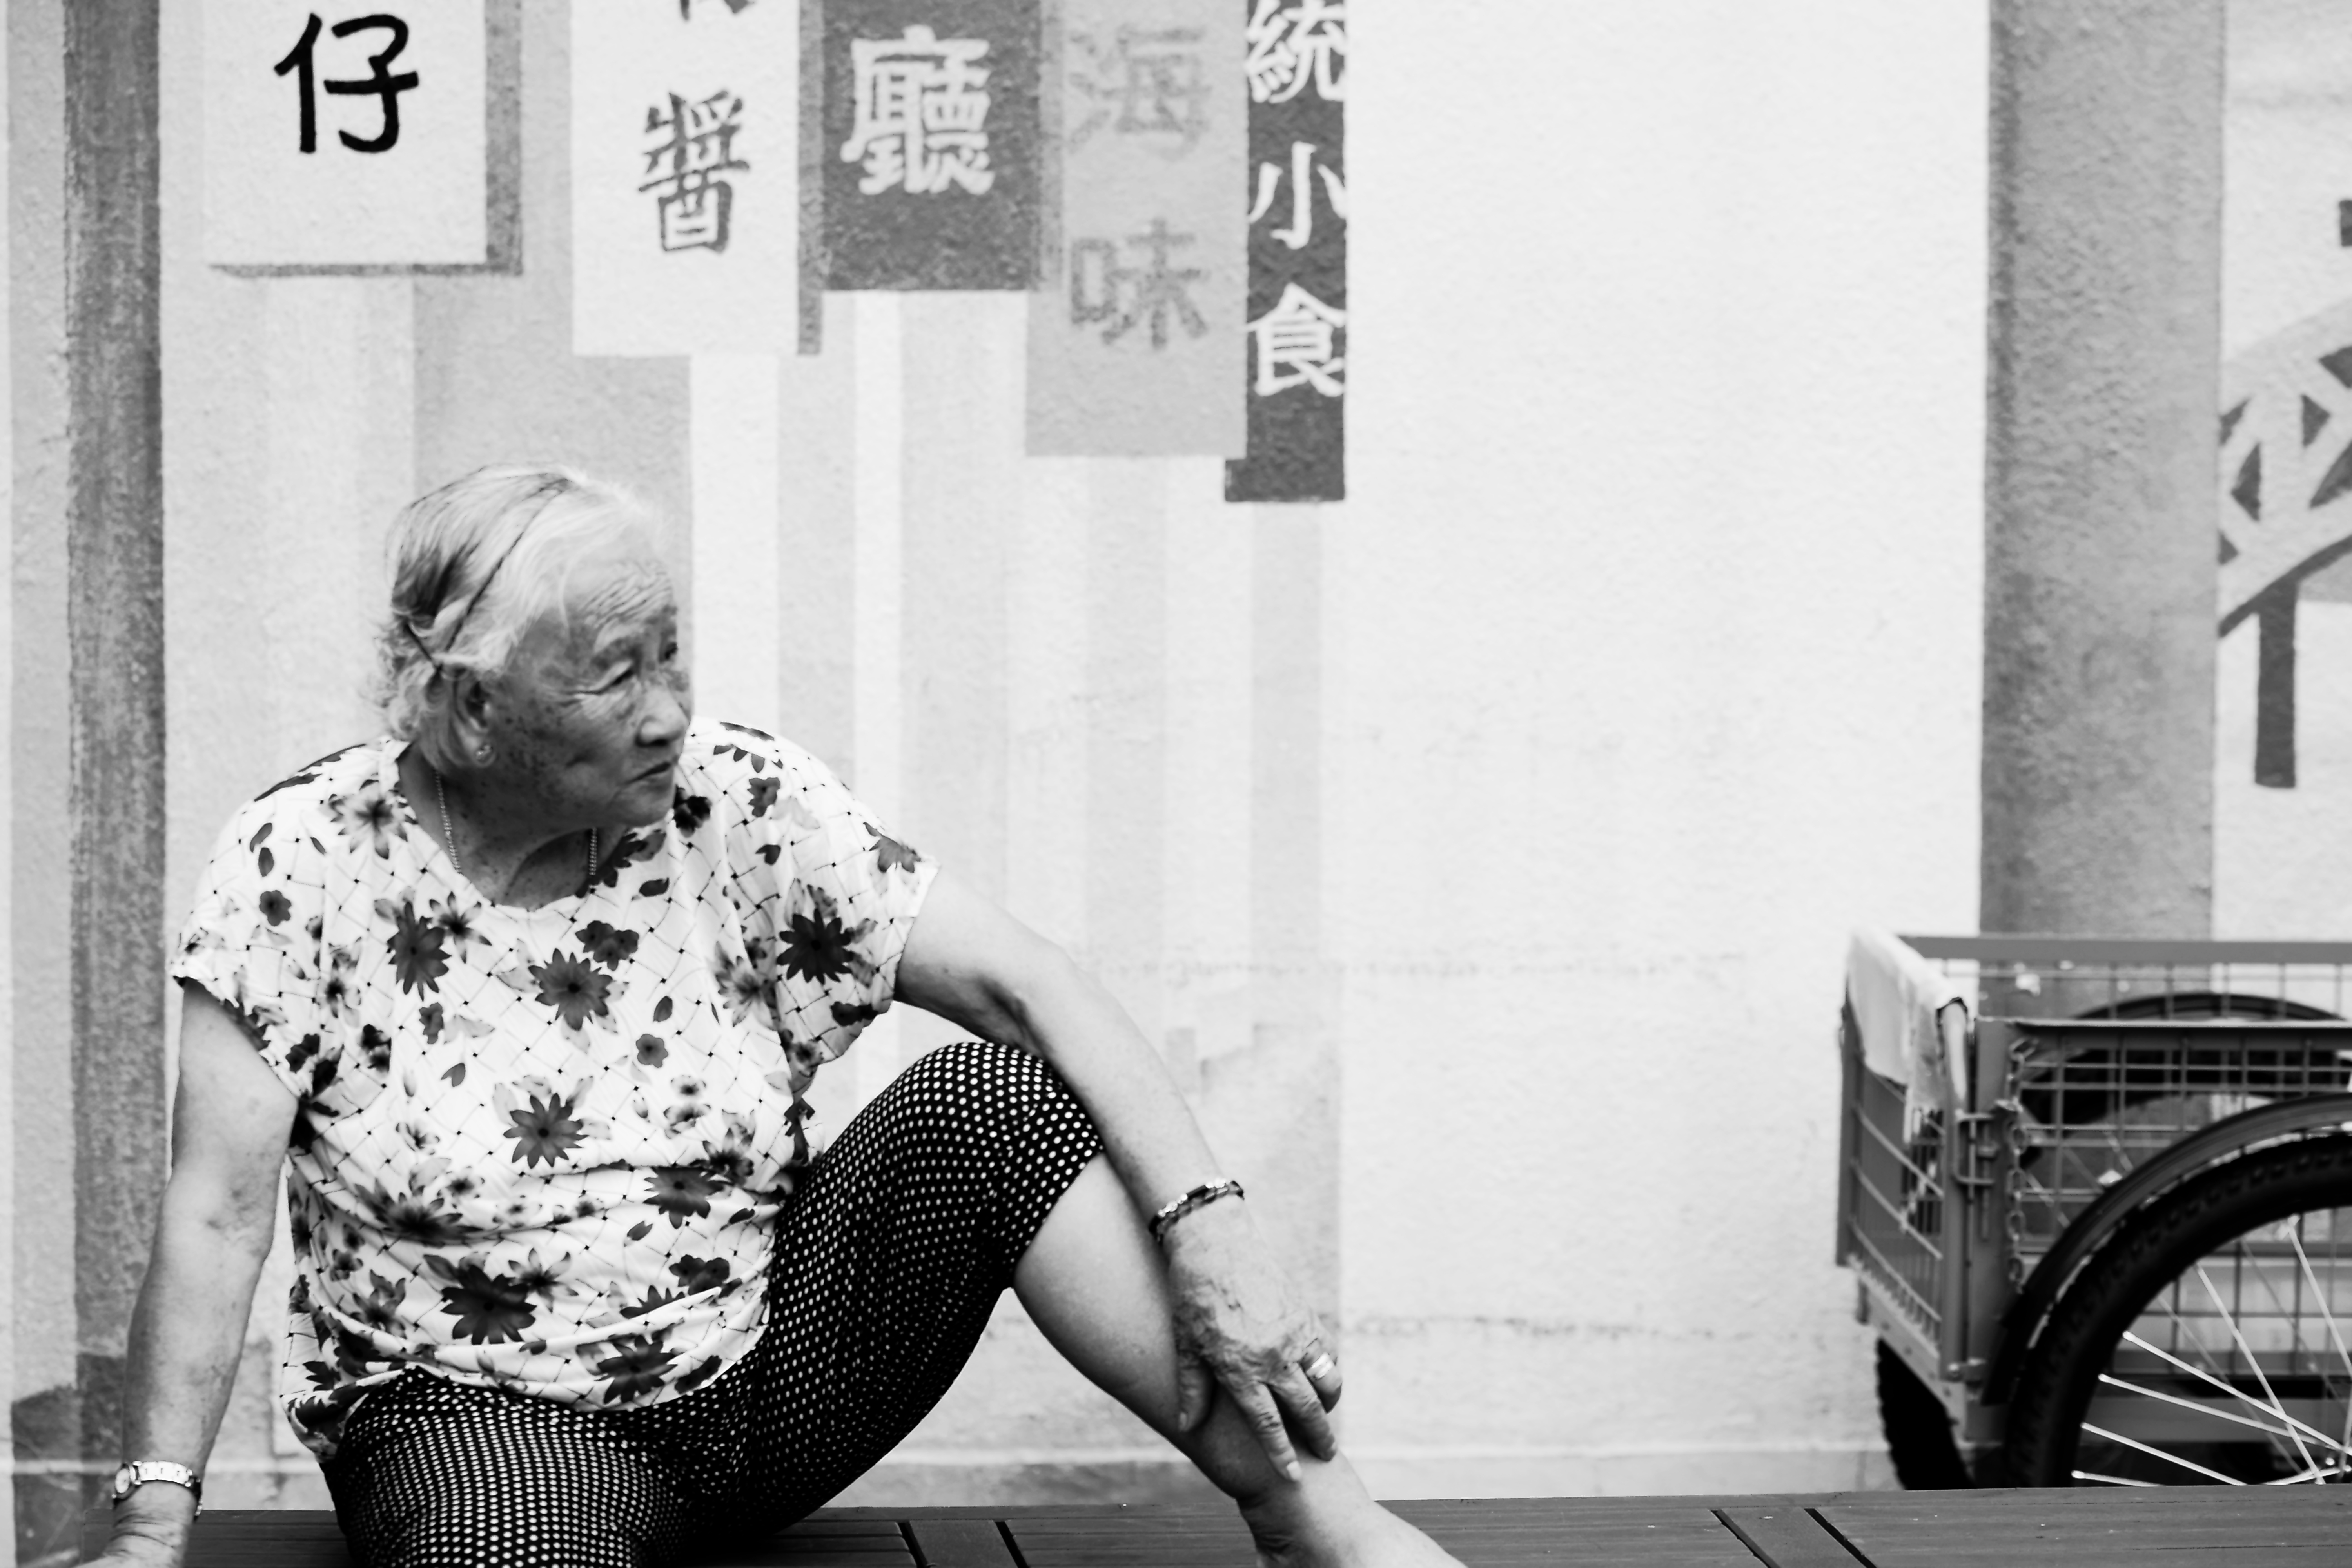
black and white, white, photography, fashion, black, monochrome, design, photograph, monochrome photography